Zvíkov Castle

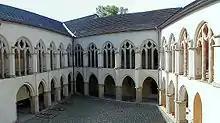
Courtyard of Zvíkov Castle

The oldest part of Zvíkov is a massive prismatic residential tower named "Hlízová" with palace buildings built on its sides. During the reign of Ottokar II of Bohemia, a palace named "Královský" ("King's Own") was built and this ground plan has been preserved until today. The new palace was built in lavish style and its parts were connected by monumental arcade.